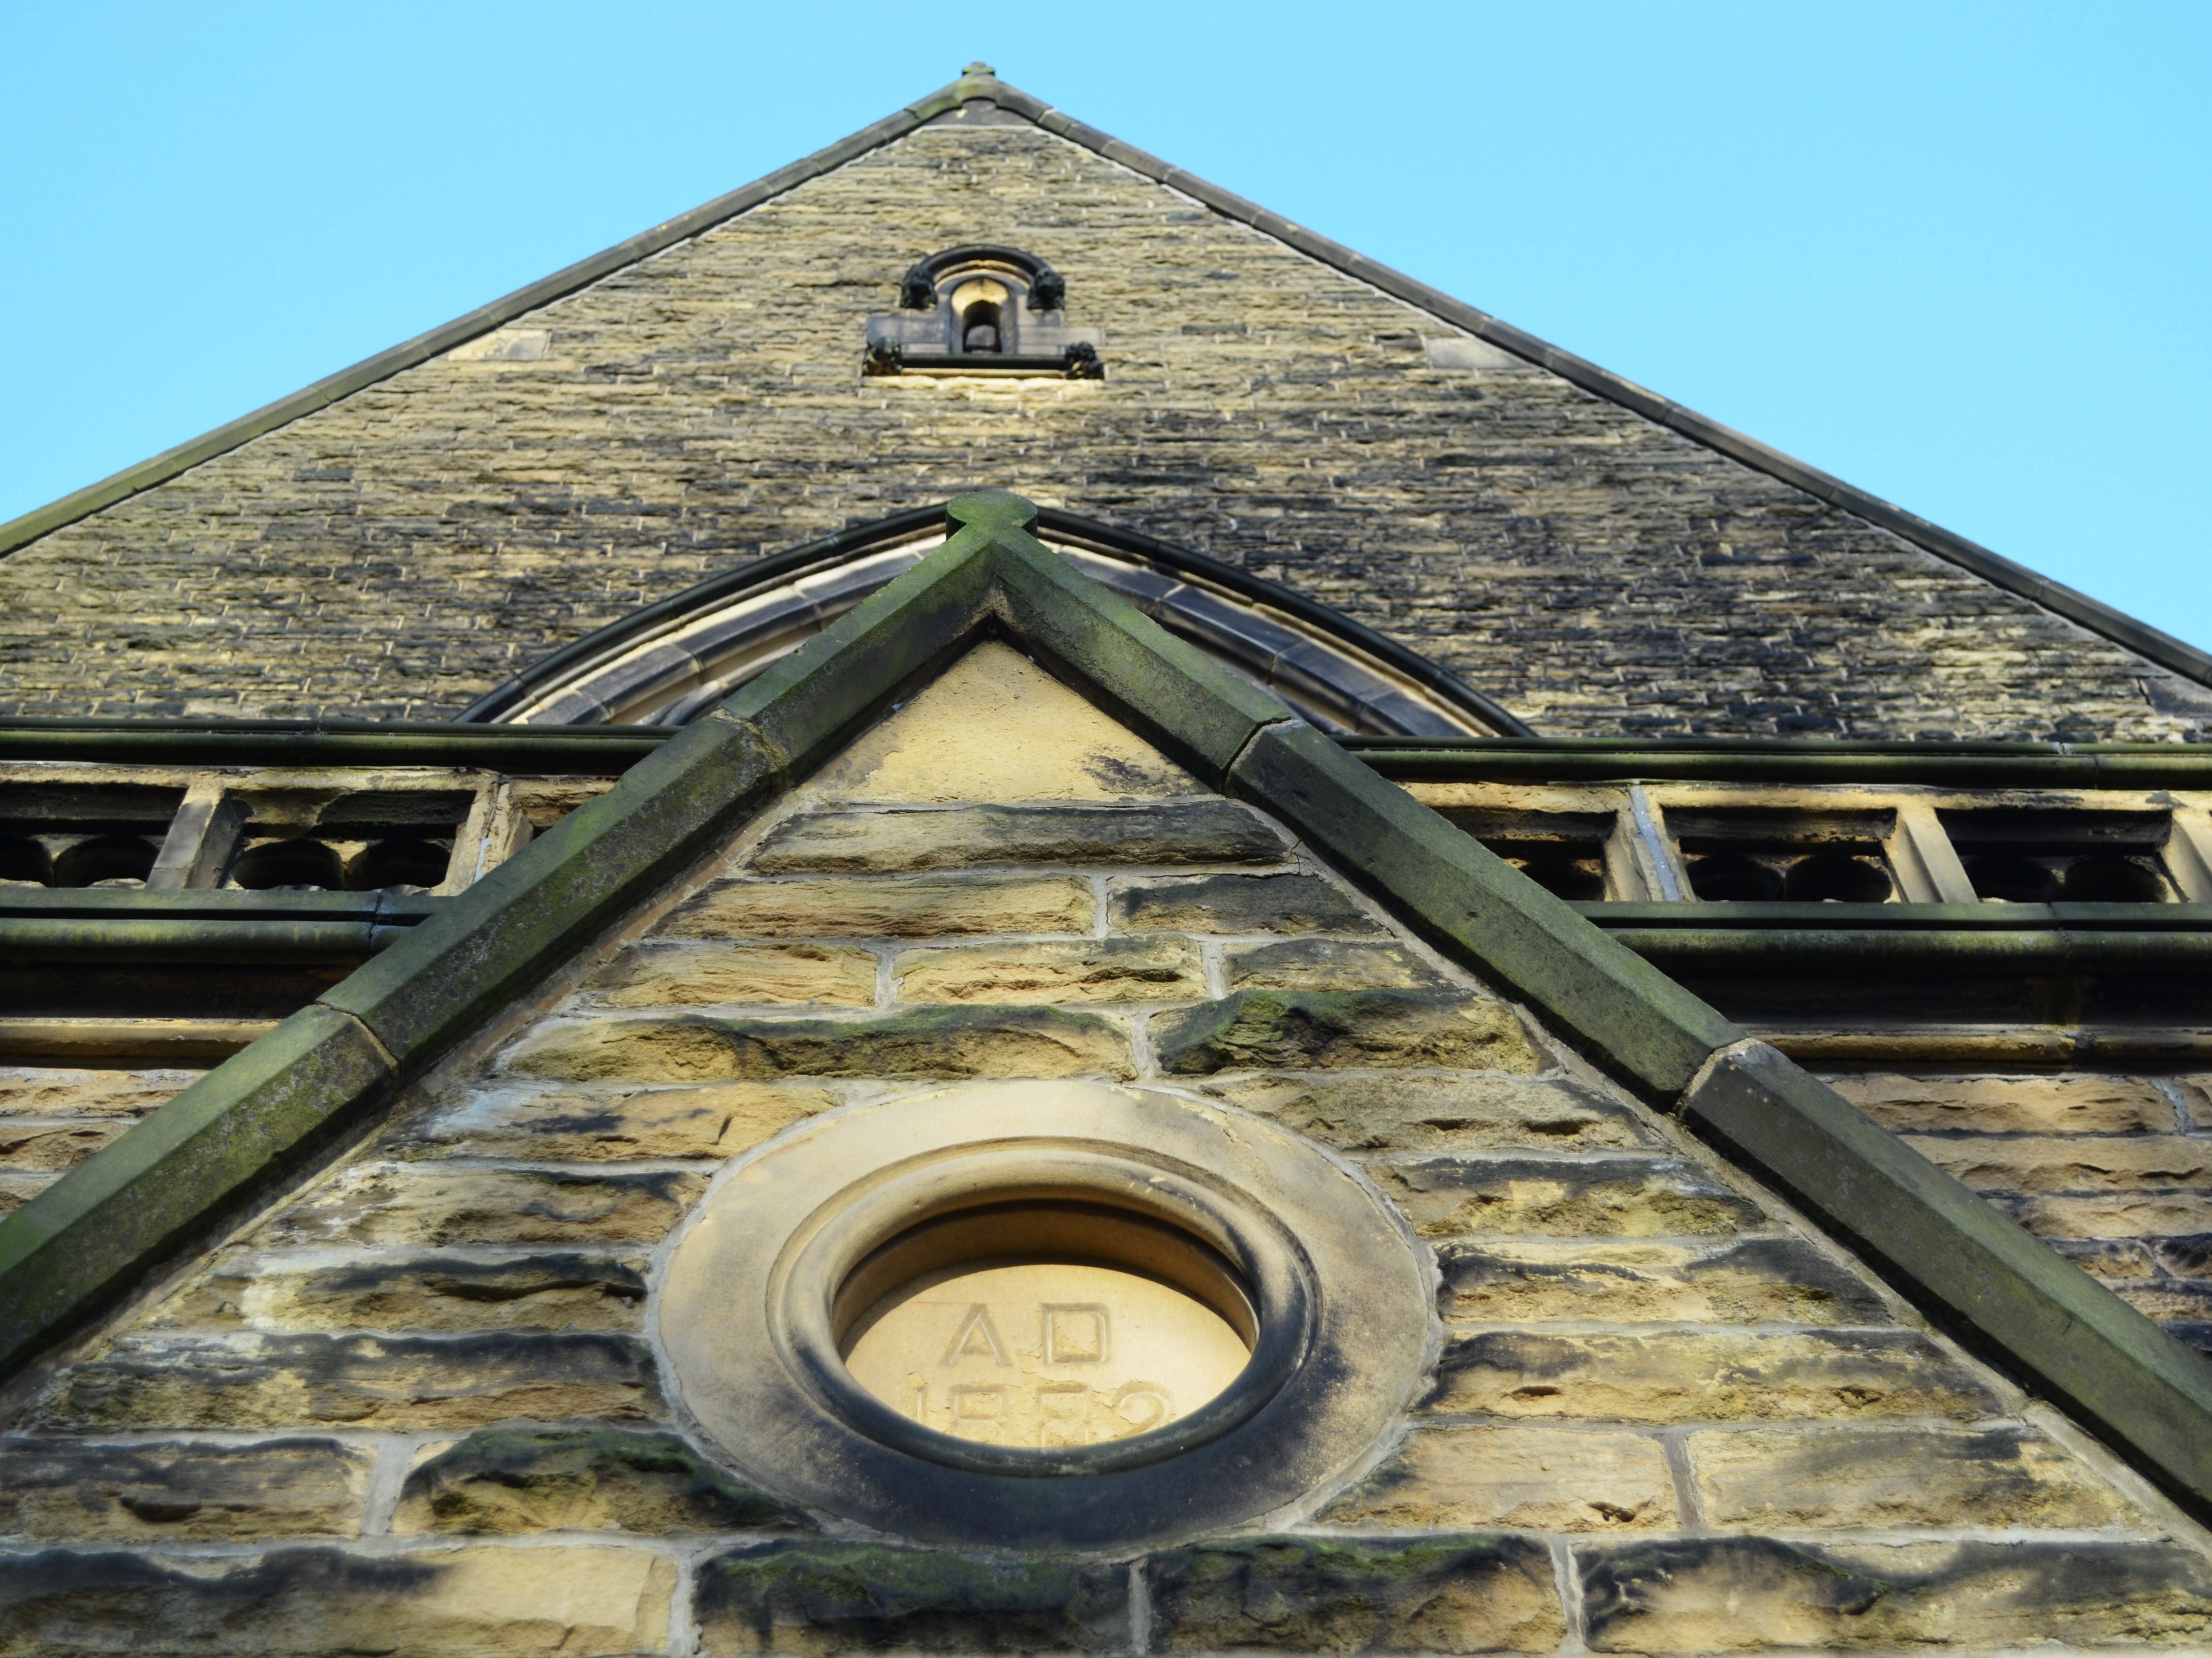
architecture, wood, window, roof, building, wall, monument, tower, religion, landmark, church, chapel, place of worship, background, history, gable